Crisis of the Third Century

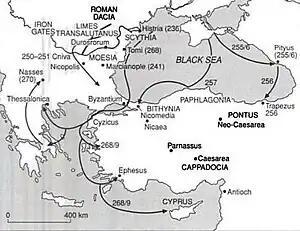
Gothic raids in the 3rd century

An invasion of Macedonia and Greece by Goths, who had been displaced from their lands on the Black Sea, was defeated by emperor Claudius II Gothicus at the Battle of Naissus in 268 or 269. Historians see this victory as the turning point of the crisis. In its aftermath, a series of tough, energetic barracks emperors were able to reassert central authority. Further victories by Claudius Gothicus drove back the Alamanni and recovered Hispania from the Gallic Empire. He died of the plague in 270 and was succeeded by Aurelian, who had commanded the cavalry at Naissus. Aurelian reigned (270–275) through the worst of the crisis, gradually restoring the empire. He defeated the Vandals, Goths, Palmyrene Empire, and finally the remainder of the Gallic Empire. By late 274, the Roman Empire had been reunited into a single entity. However, Aurelian was assassinated in 275, sparking a further series of competing emperors with short reigns. The situation did not stabilize until Diocletian, himself a barracks emperor, reunified the empire in 285.